Paulo da Gama

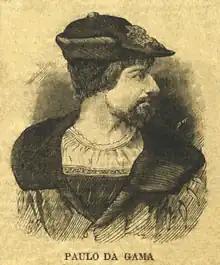
19th-century imagined portrait of Paulo da Gama

Paulo da Gama (– June or July 1499) was a Portuguese explorer, son of Estêvão da Gama and Isabel Sodré, and the older brother of Vasco da Gama.